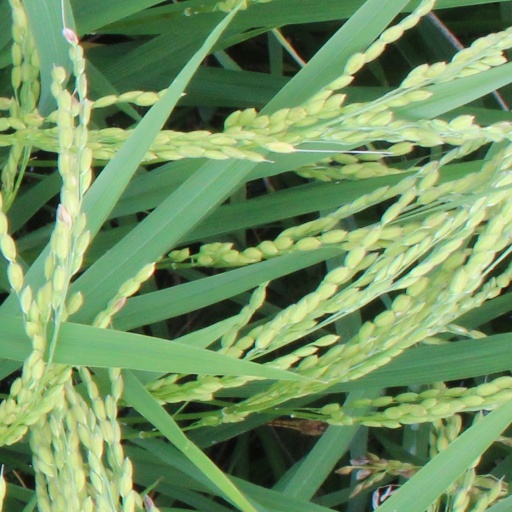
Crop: rice